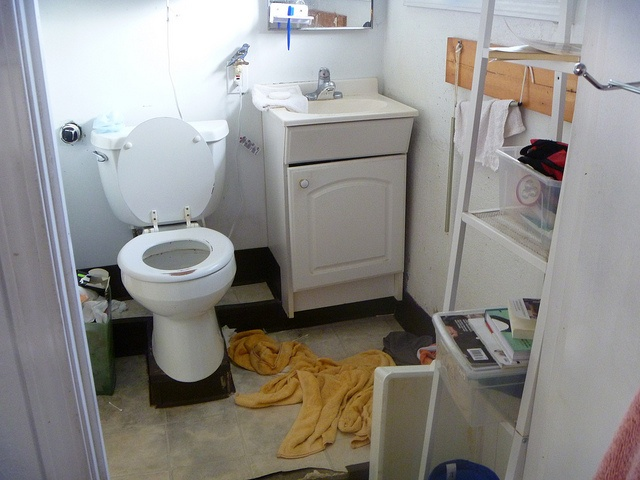
A white toilet sitting next to a  sink in a  bathroom.
A messy bathroom with an open toilet and small sink.
a bath room with allot of clothes on the floor
A small bathroom with a yellow towel on the floor and a rack with magazines and various other items.
THIS IS A SHOT OF A VERY SMALL AND MESSY BATHROOM